South Kaibab Trail

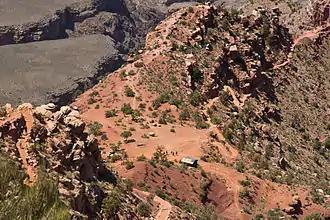
Cedar Ridge as seen from Ooh Aah Point

From Ooh Aah Point the trail turns around a few switchbacks in a natural break in the Coconino Sandstone until Cedar Ridge, where the trail begins to level off slightly. Cedar Ridge has toilet facilities and offers a place for hikers and mule trains to rest. Below here, the trail continues north around the east site of a prominent Supai sandstone tower named O'Neill Butte, descending gradually through the Hermit Shale and Supai Group to Skeleton Point, from the trailhead. After Skeleton Point, the trail begins a sharp descent through a natural break in the Redwall Limestone. Despite the name, the natural color of the rock is light beige or gray. The trail cuts to the west of the point where hikers can get a view of Phantom Ranch, then quickly back to the east side of the point. There are numerous switchbacks to descend the through the Redwall Limestone, Muav Limestone, and Bright Angel Shale to the junction with the Tonto Trail, 4½ miles from the trailhead.